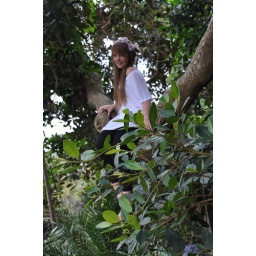
The birthday girl up in one of our fig trees